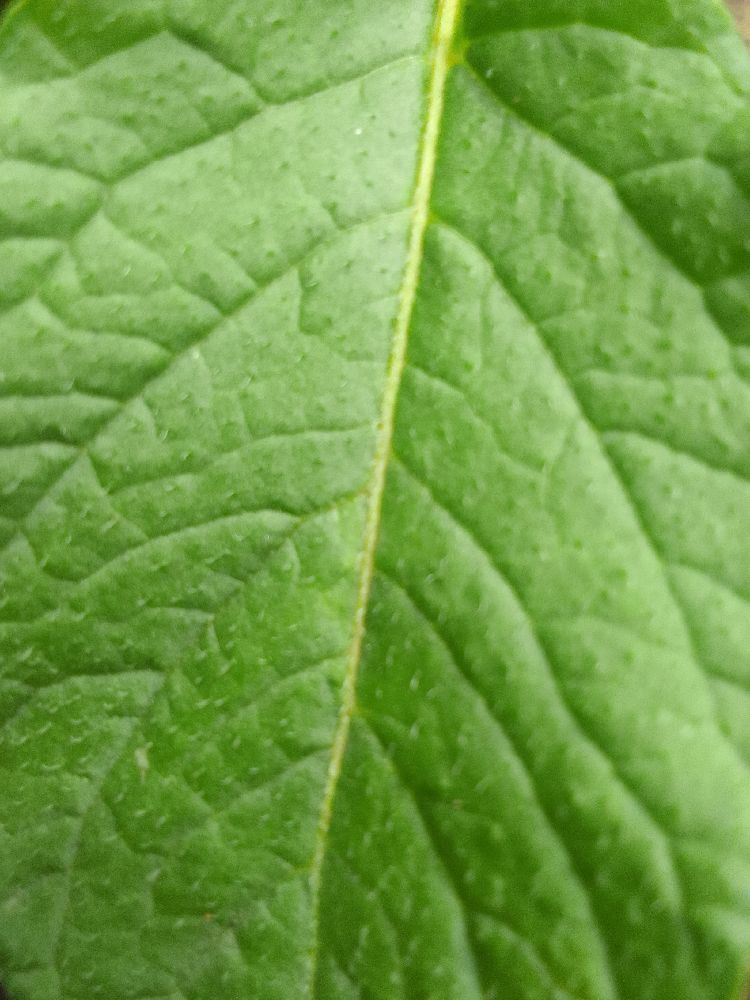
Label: Healthy